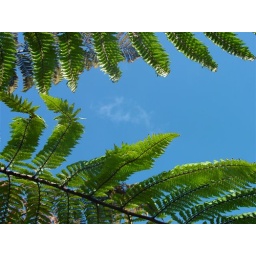
standing in a creek in gumboots shooting up to the sky